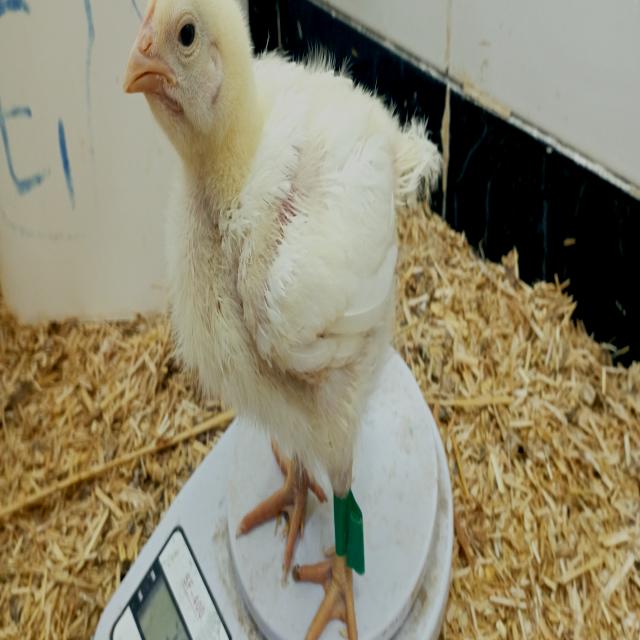
Weight: 301 g